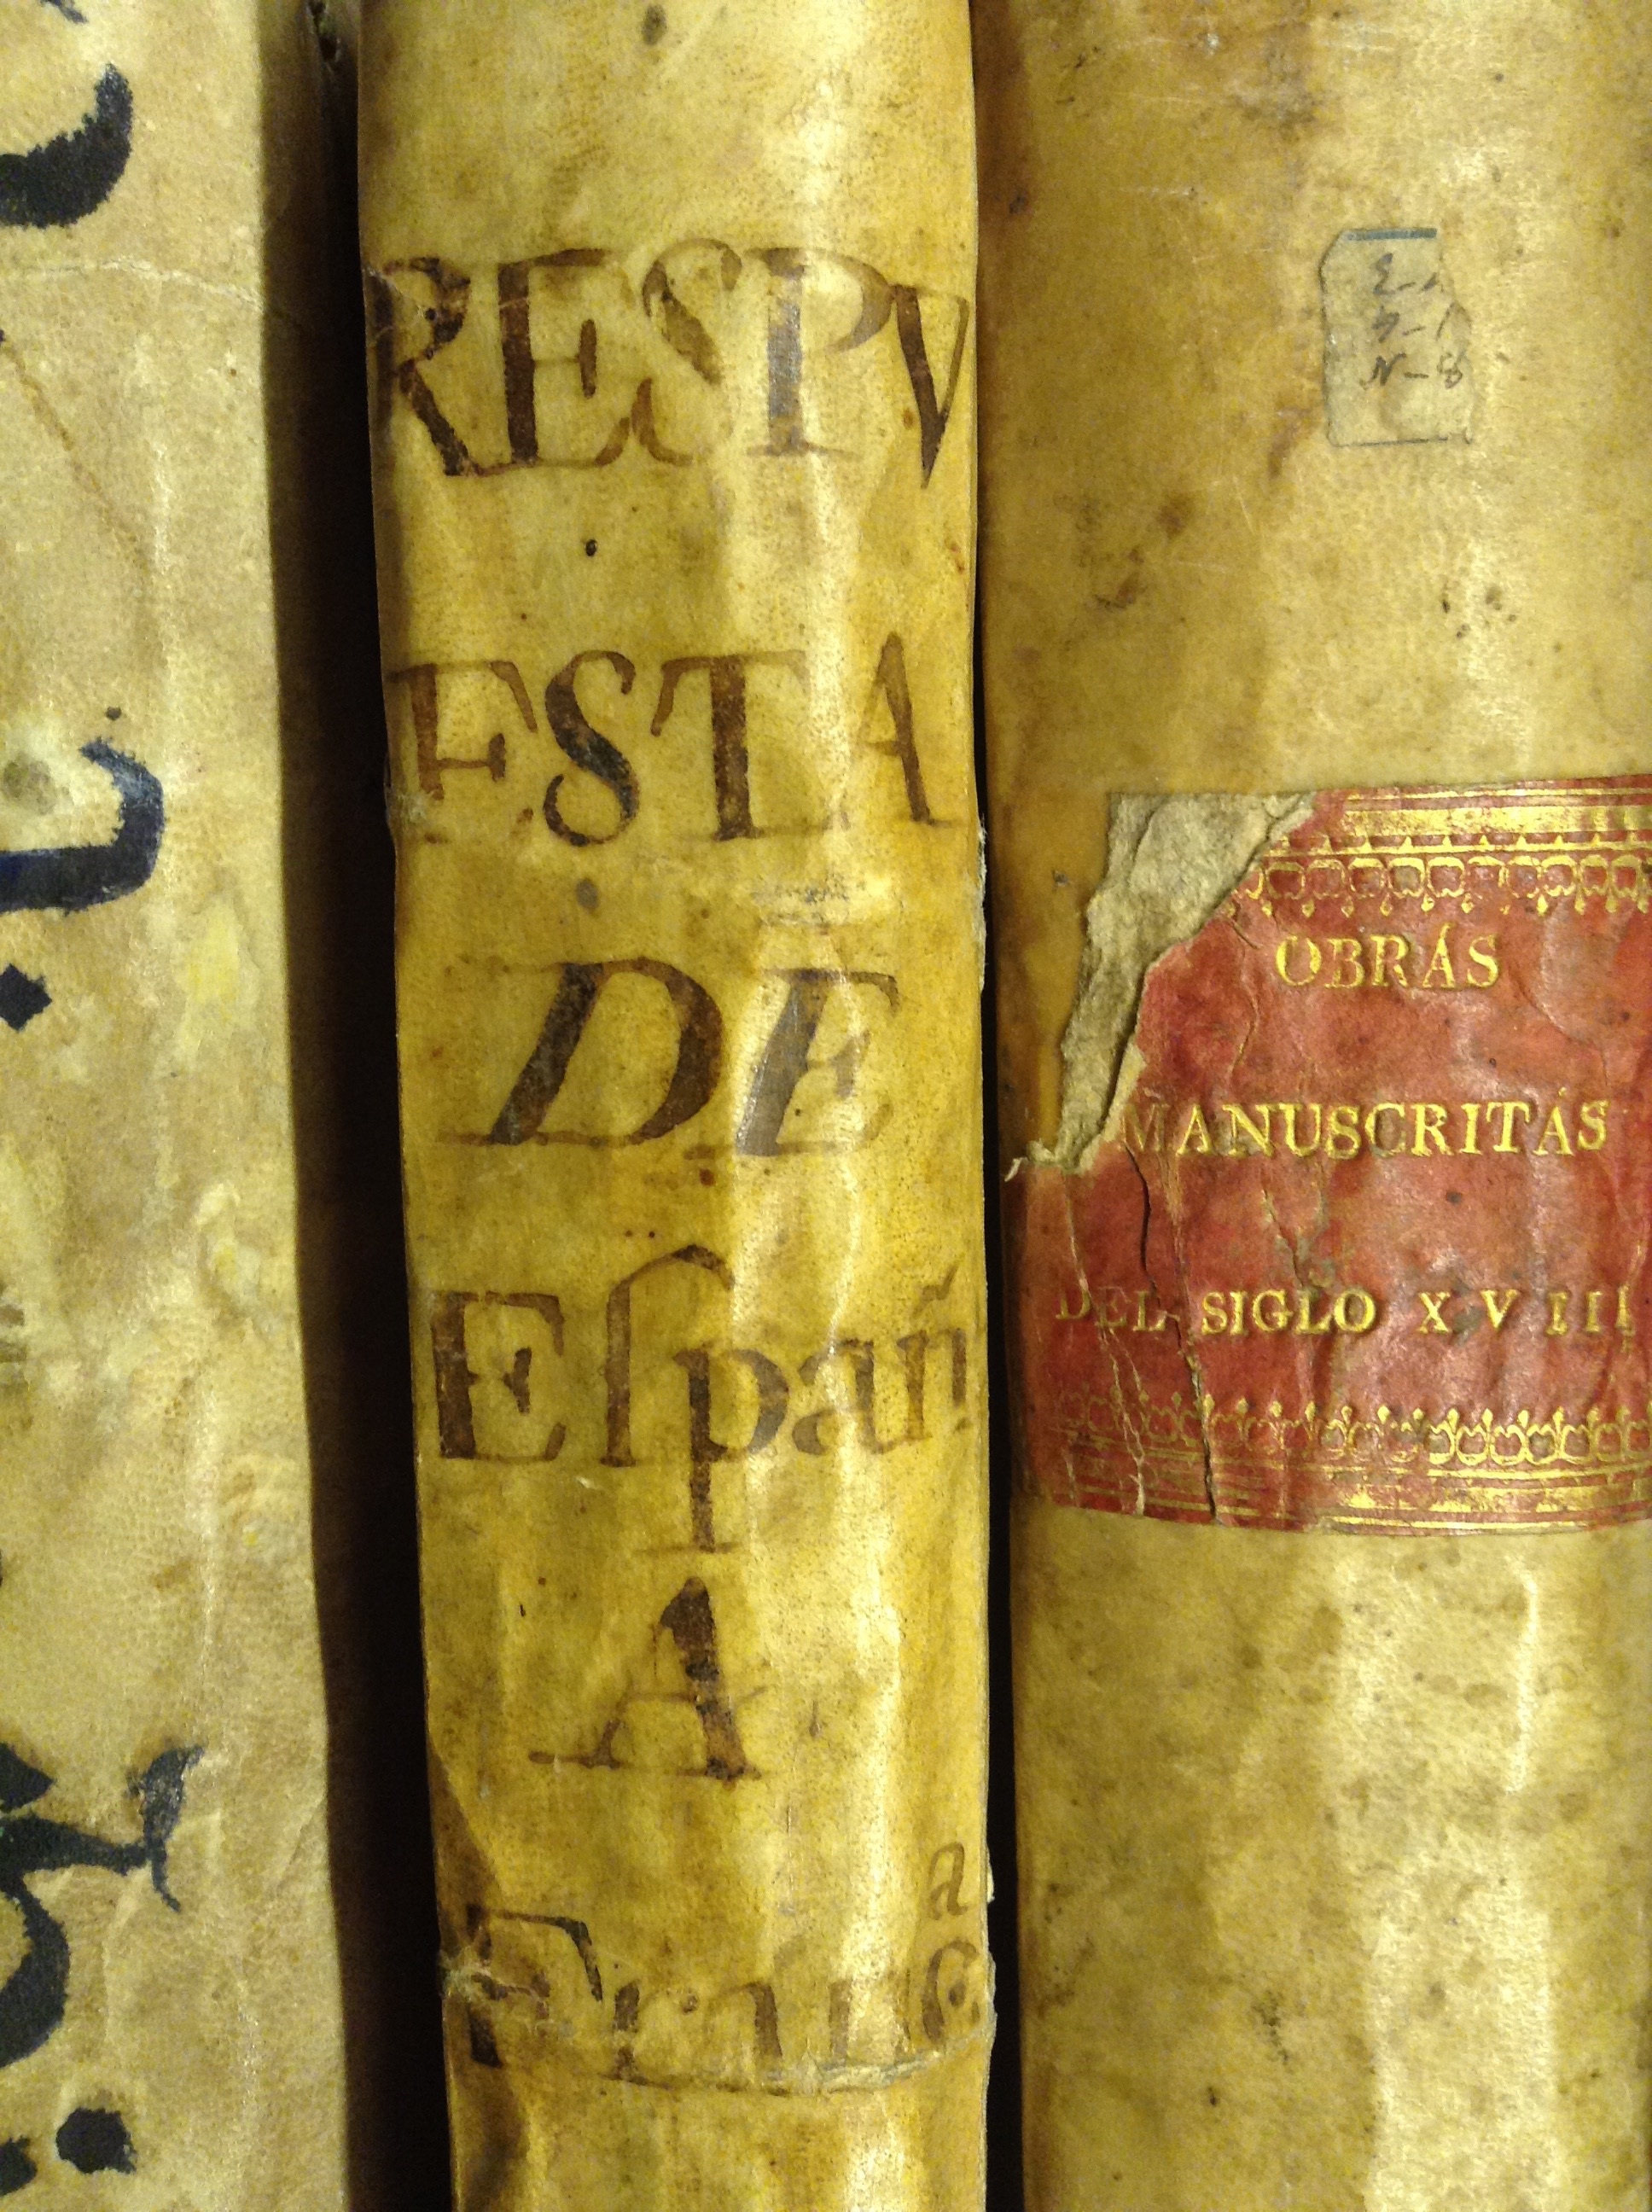
old, crop, metal, parchment, library, books, man made object, ancient history